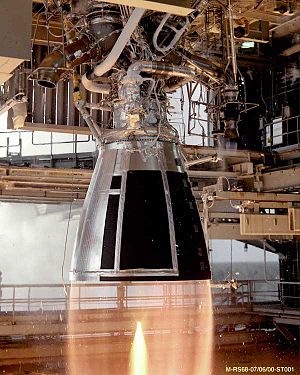
Raketmotor
Afprøvning af en RS-68-raketmotor på NASA's Stennis Space Center. Denne raketmotor brænder hydrogen og oxygen, så udstødningen består primært af vanddamp, plus lidt overskydende hydrogen, hvorfor udstødningen er næsten gennemsigtig.
En raketmotor skaber fremdrift ved at kaste masse bagud med høj hastighed. Som regel gøres dette ved at foretage en forbrænding i et brændkammer, hvorved der opstår et højt tryk og en høj temperatur. Ved at lade gassen passere igennem en raketdyse accelereres gassen op i fart, på bekostning af tryk og temperatur, der begge falder på vej gennem dysen.